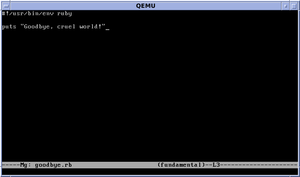
MG est un éditeur de texte de la famille Emacs et distribué par défaut par OpenBSD.